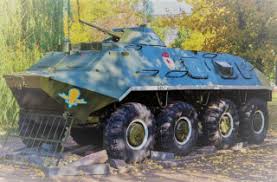
Label: BTR